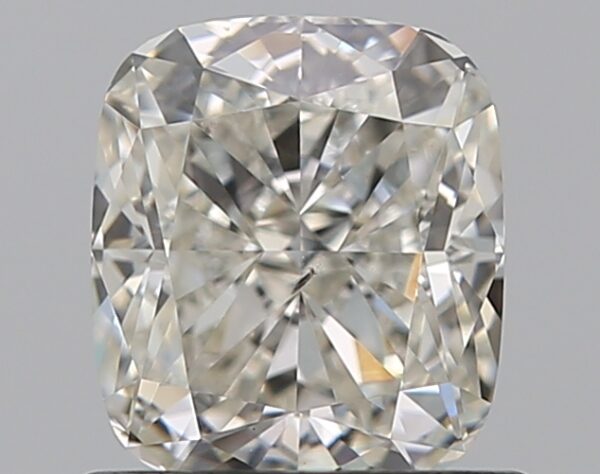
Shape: cushion
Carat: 0.81
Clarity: SI1
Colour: I
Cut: EX
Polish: EX
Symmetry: EX
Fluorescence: N
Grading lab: GIA
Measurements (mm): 5.67 x 4.93 x 3.35